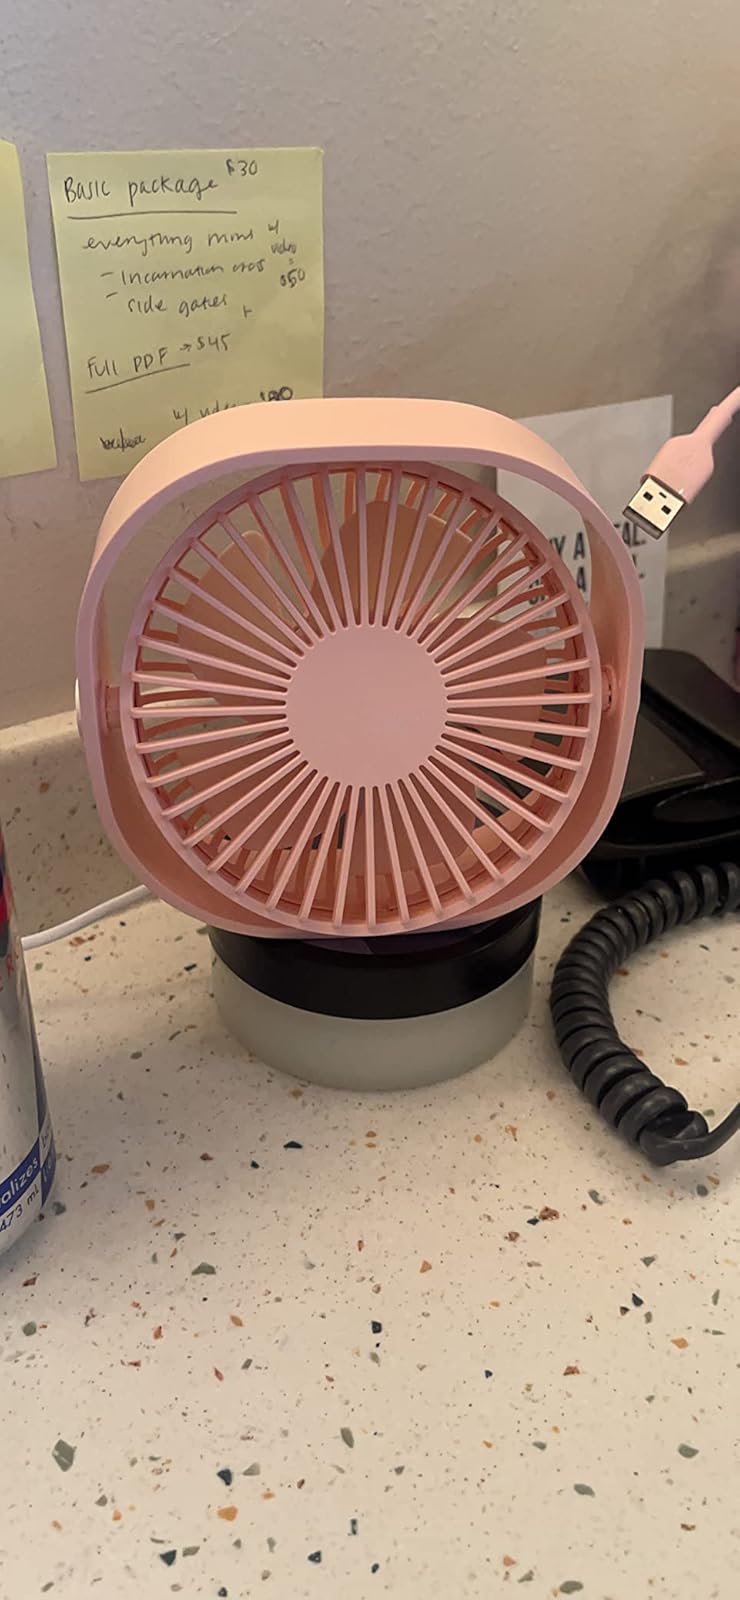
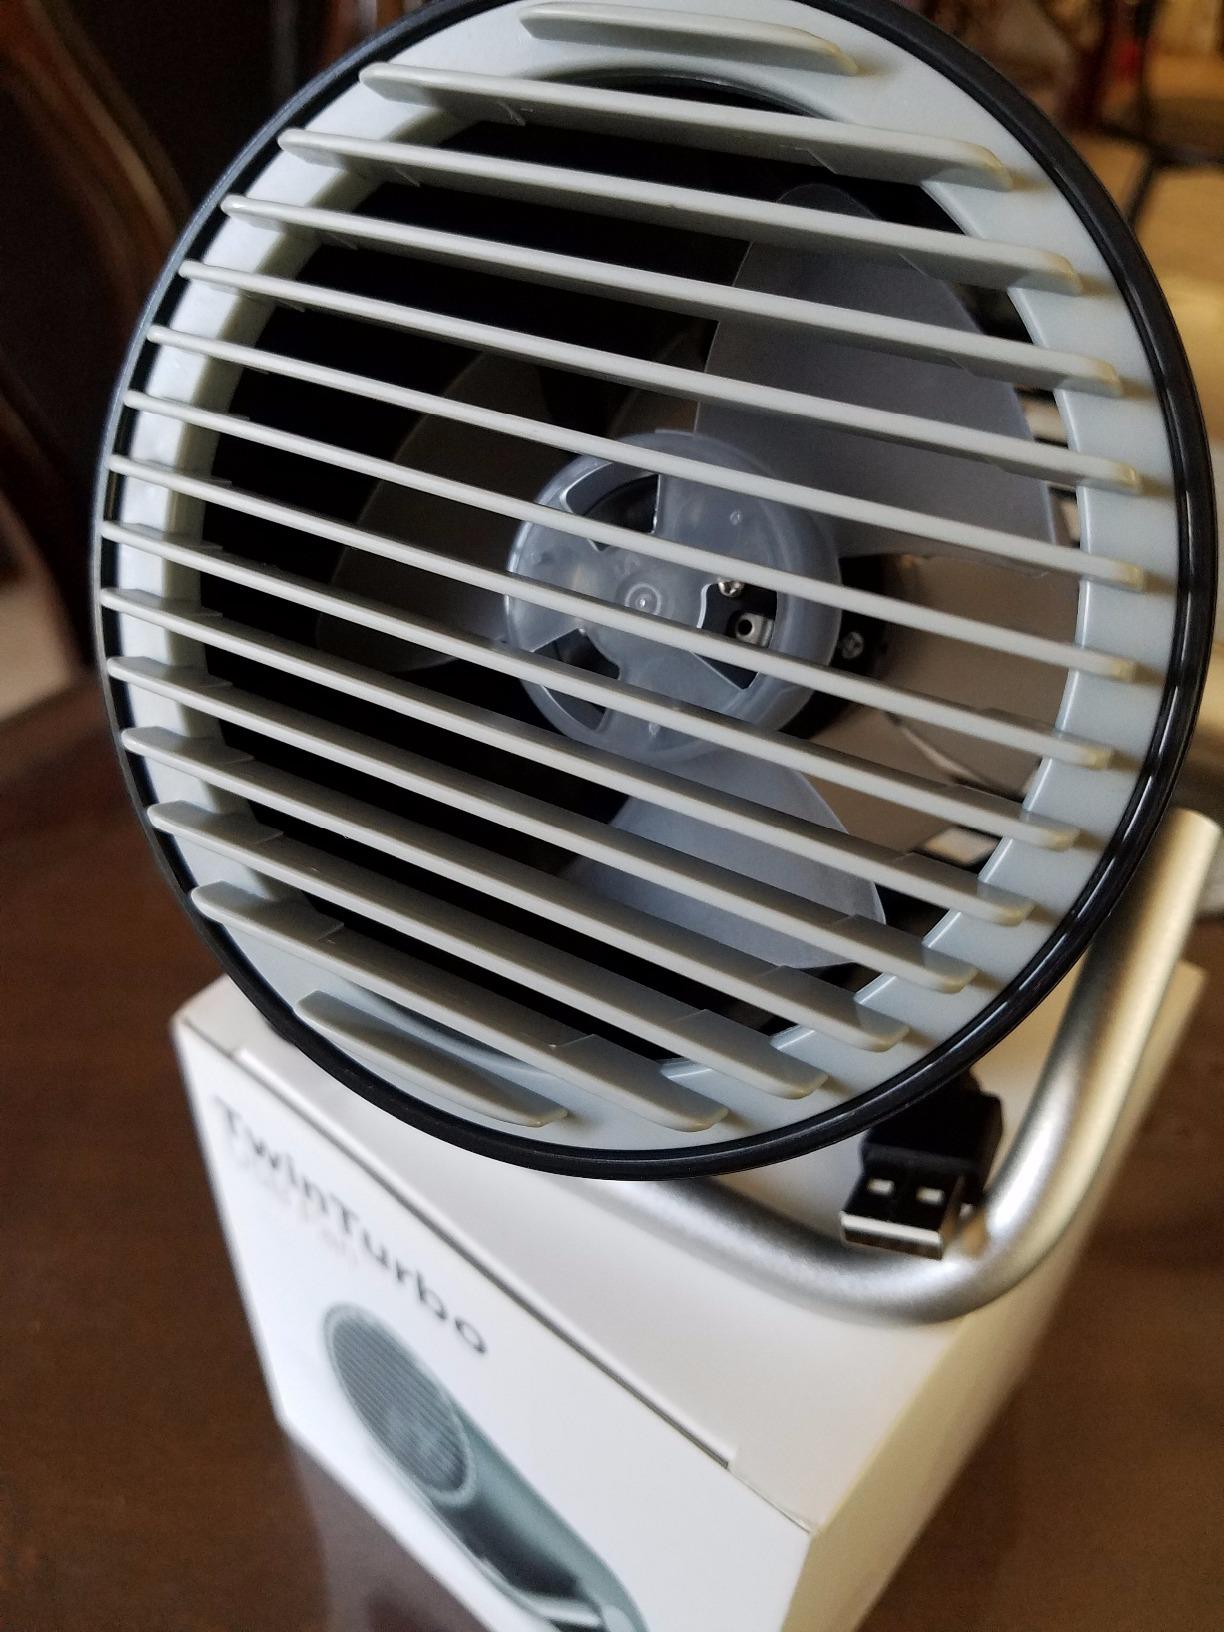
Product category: fan
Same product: no